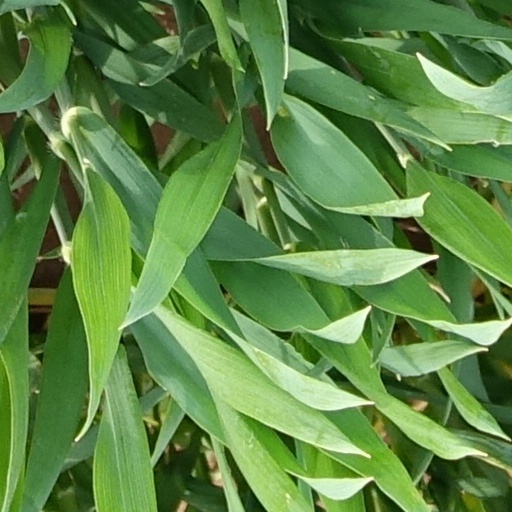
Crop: wheat